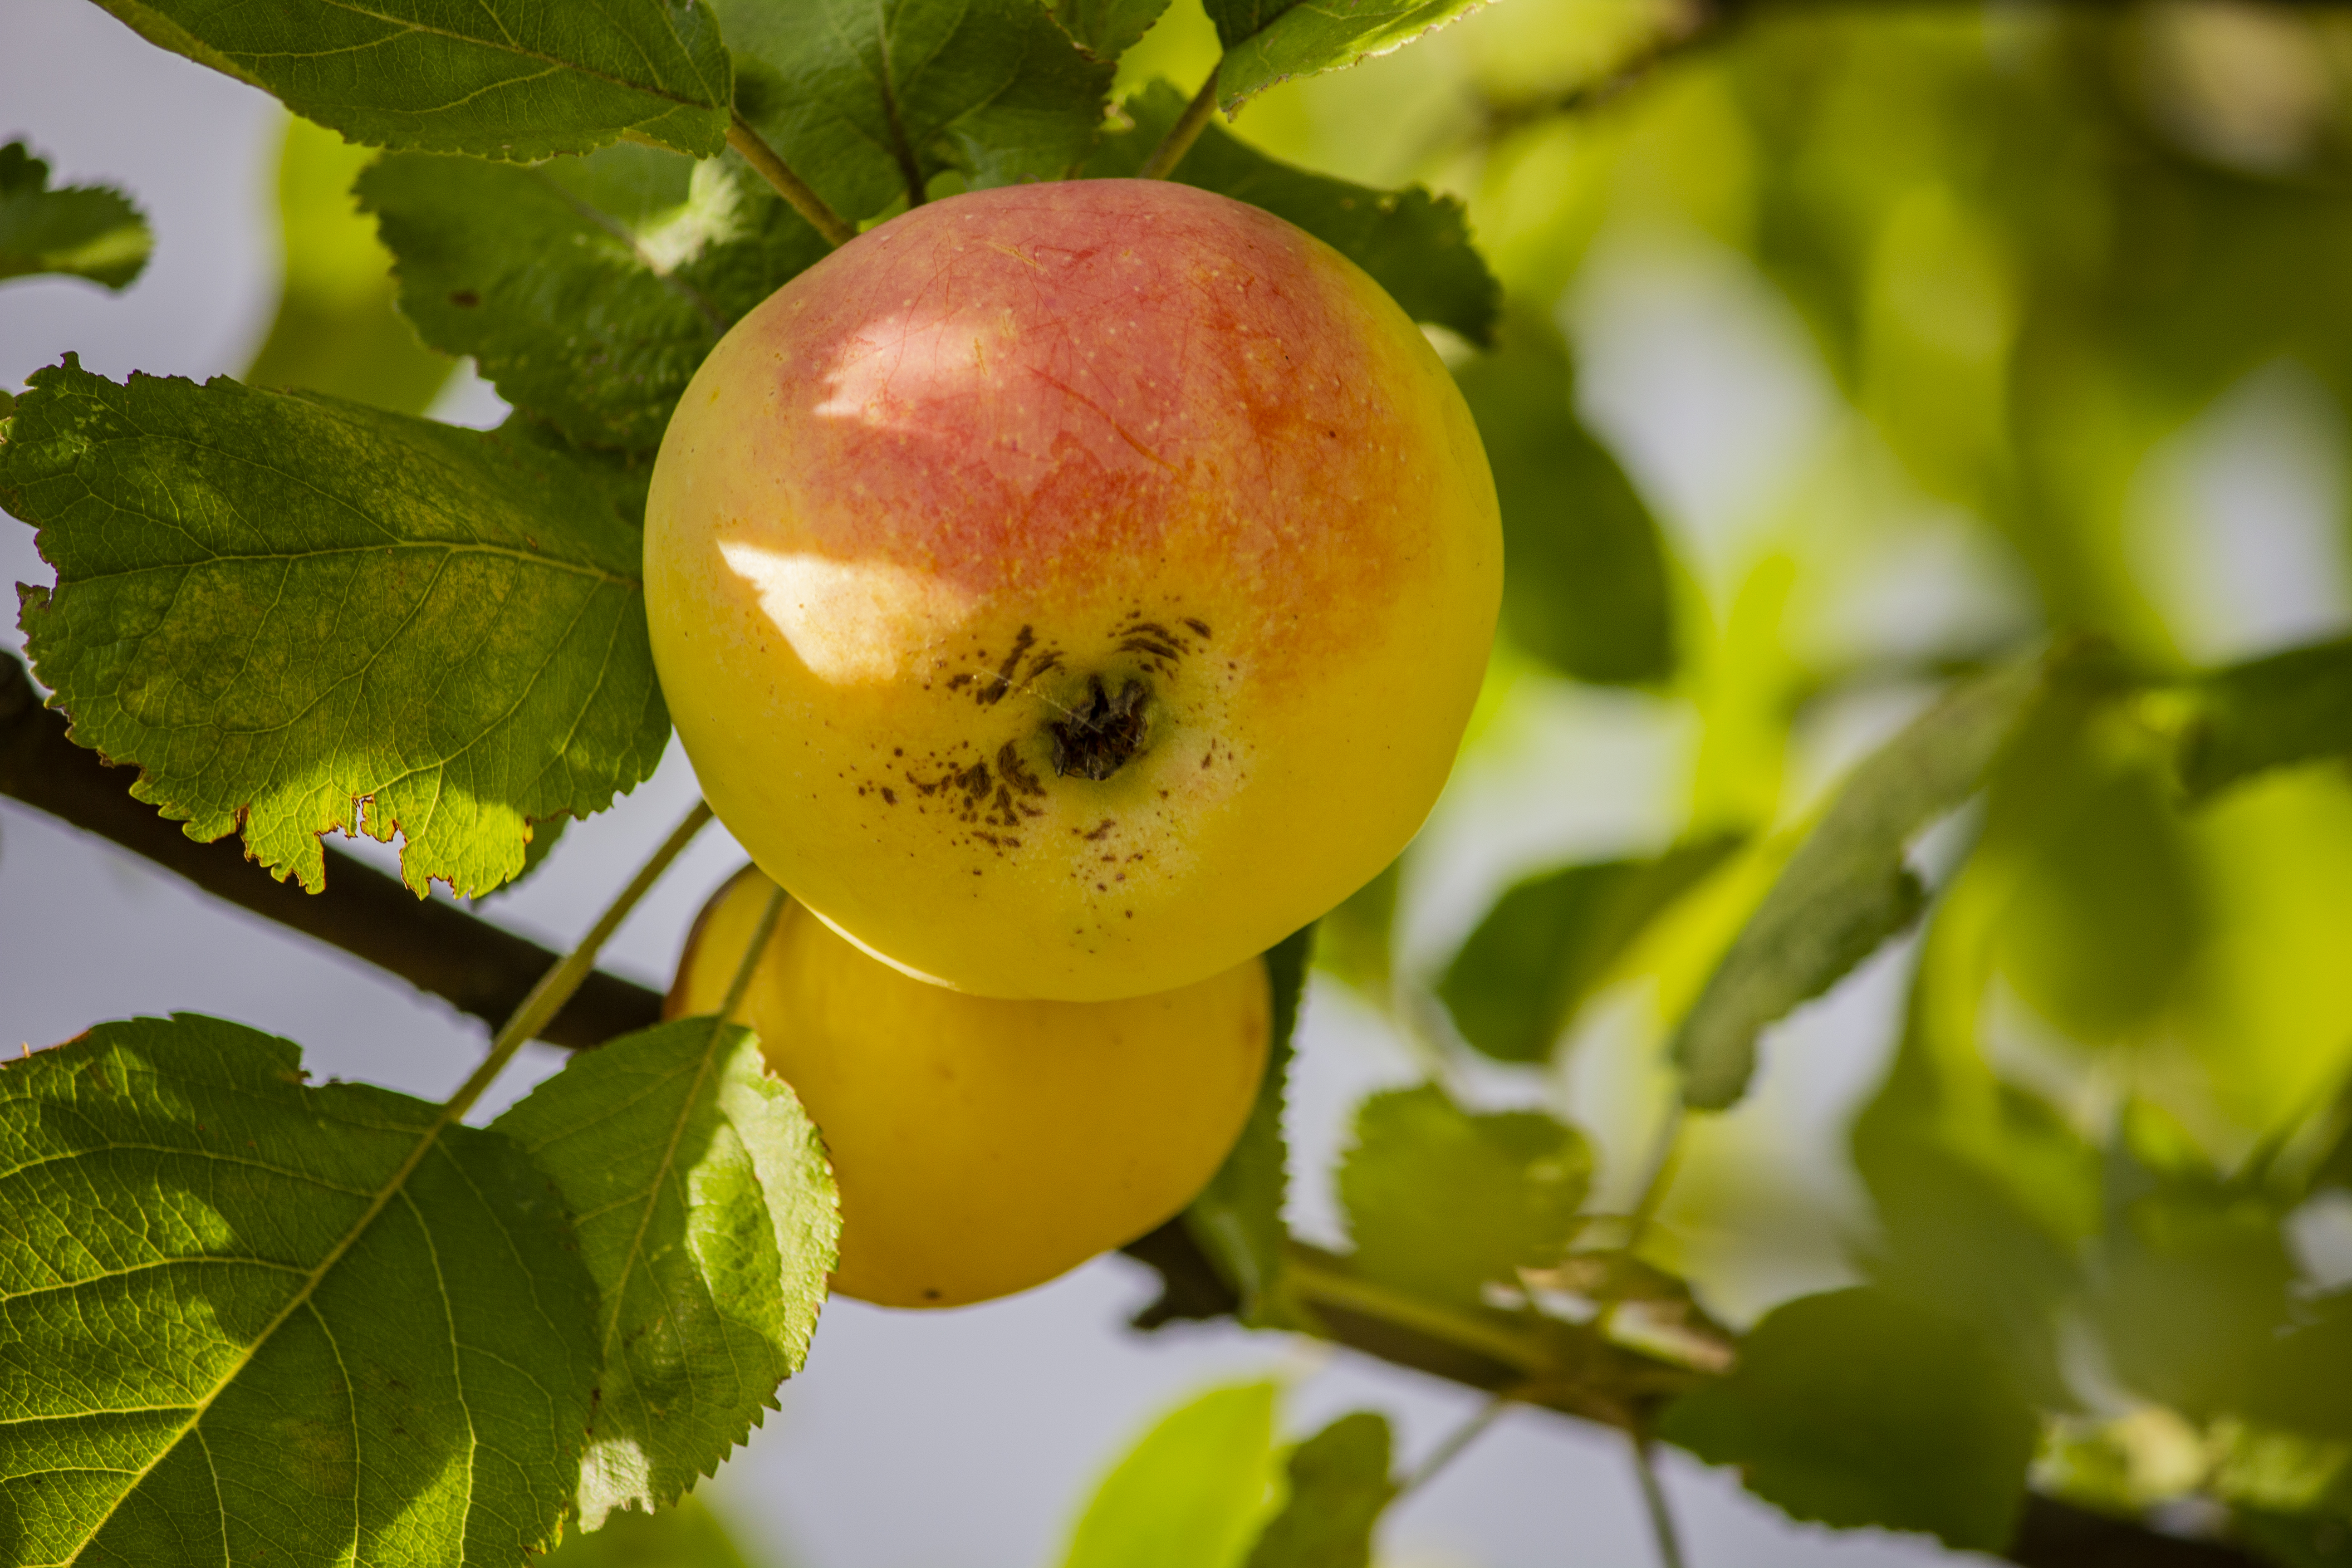
macro, green, red, yellow, apple, apples, summer, autumn, harvest, fruit tree, fruit, European plum, plant, food, wild yellow plum, flowering plant, tree, flower, greengage, produce, apricot, peach, plum, rose family, seedless fruit, yellow plum, perennial plant